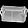
Label: Bag